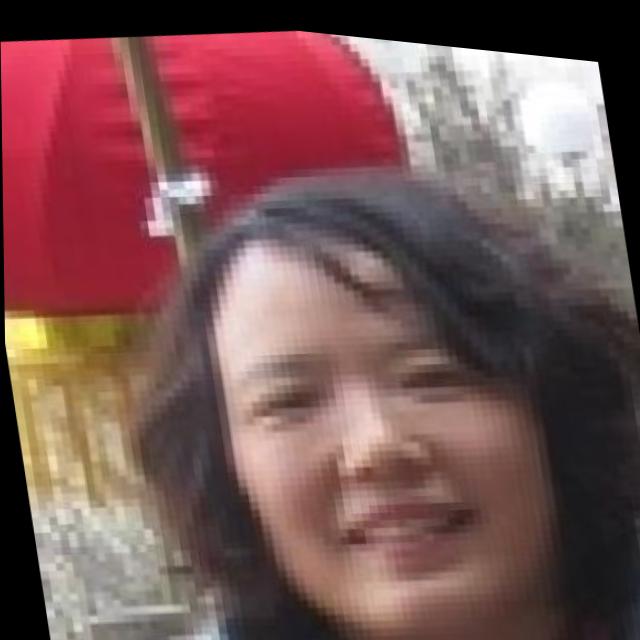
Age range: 21-44